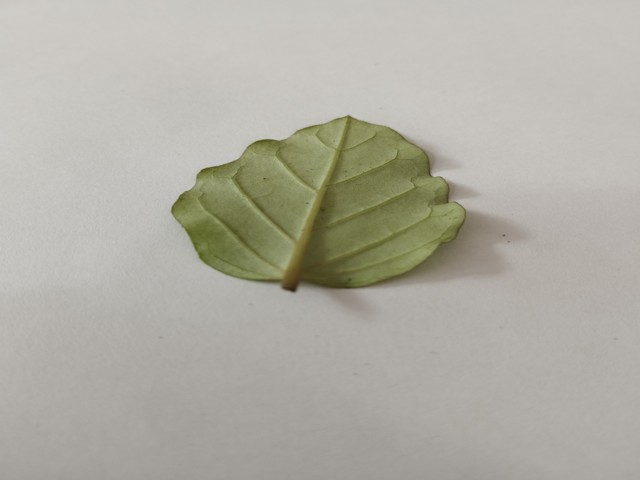
Plant: punarnava